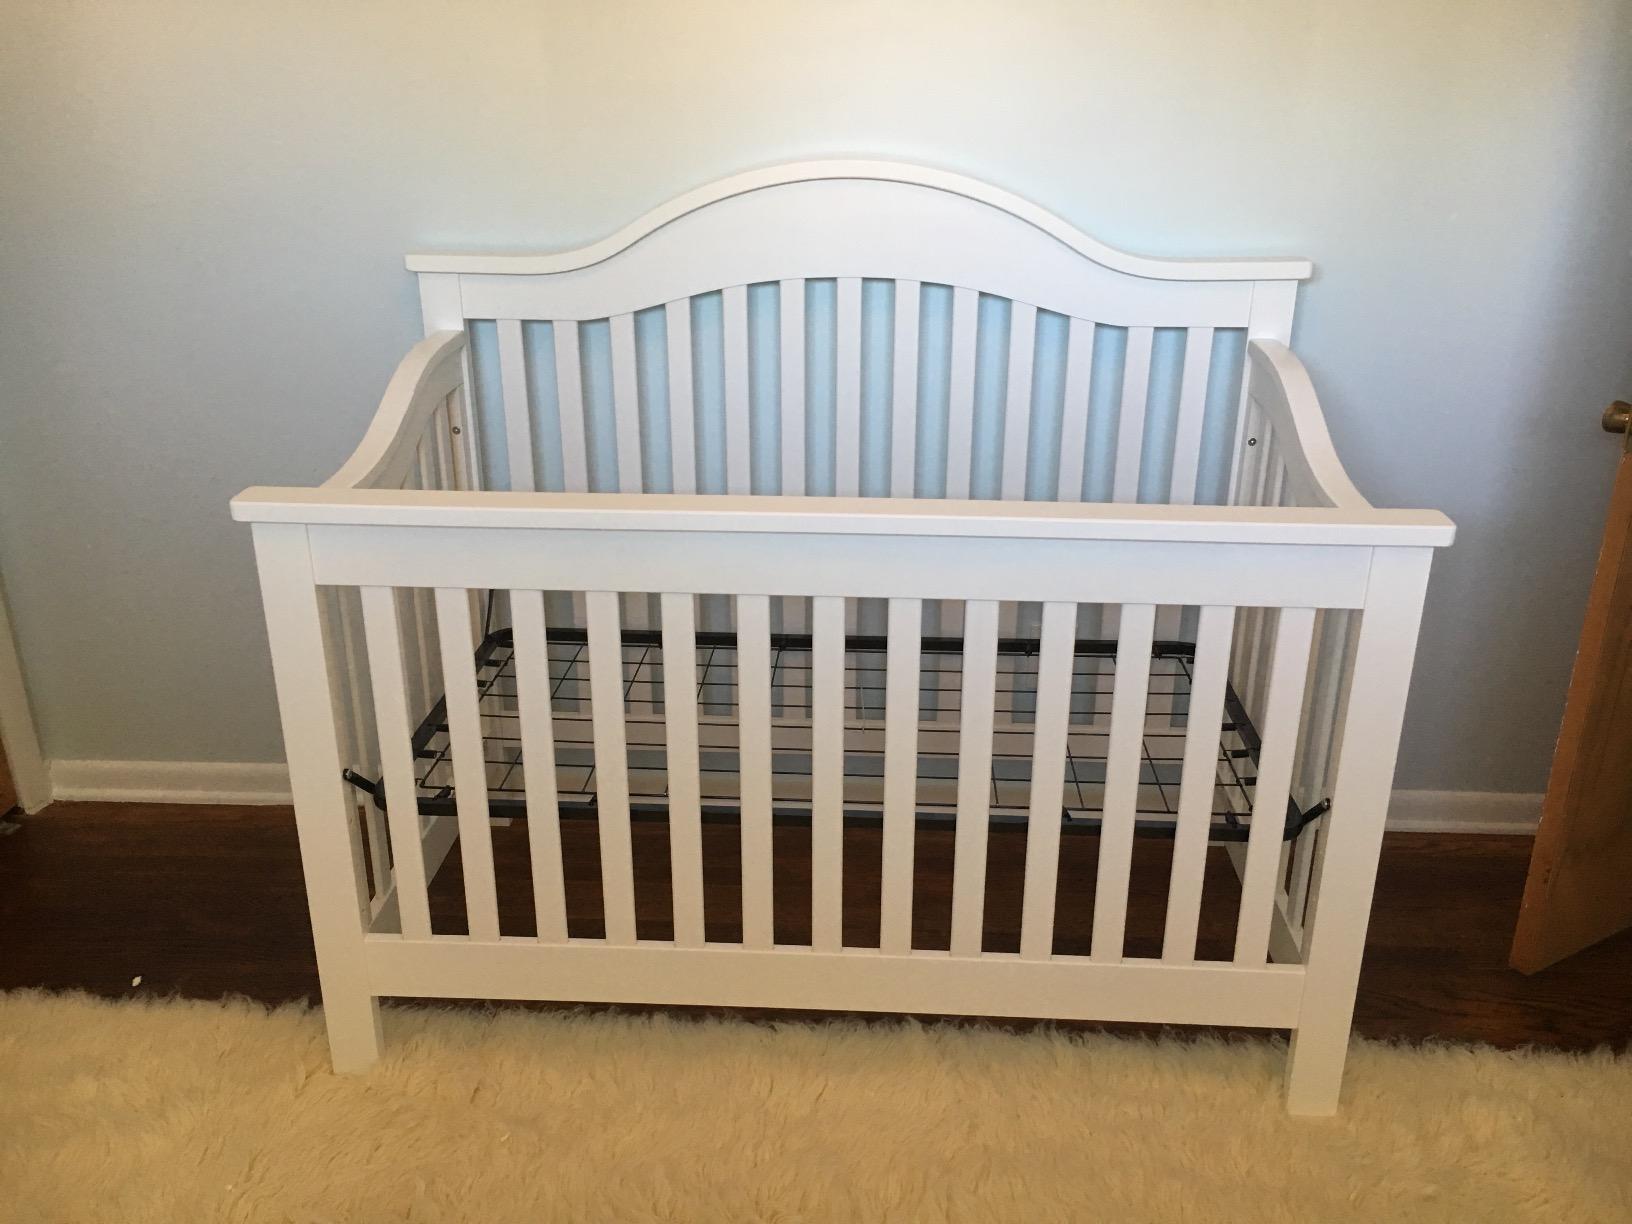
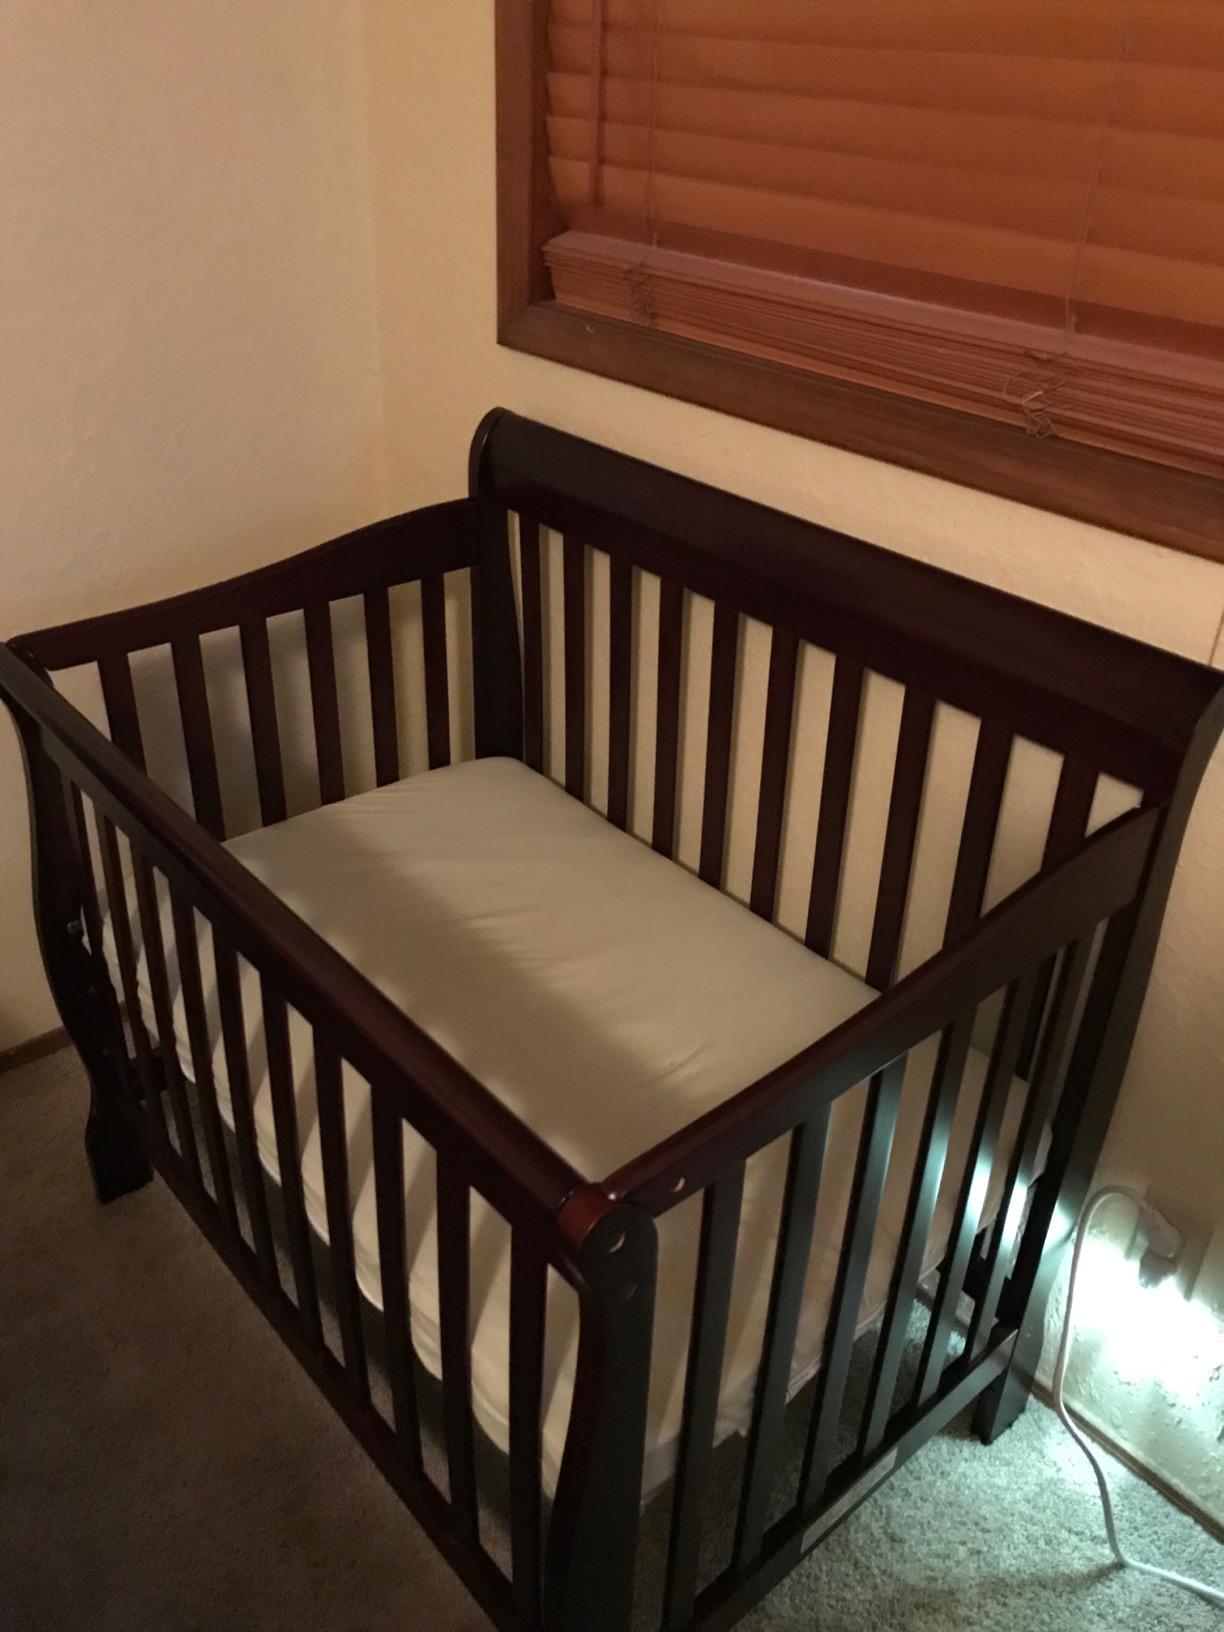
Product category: products_crib
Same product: no